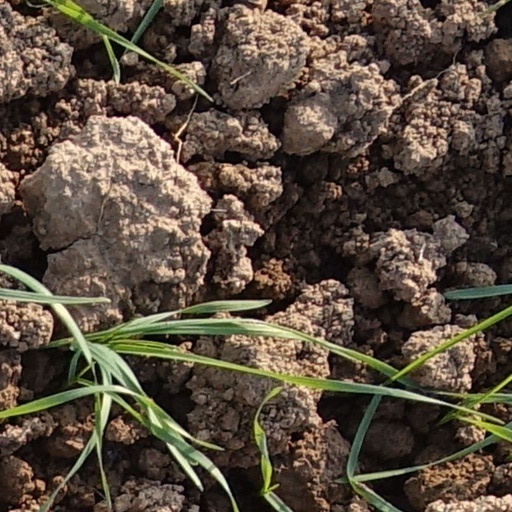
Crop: wheat